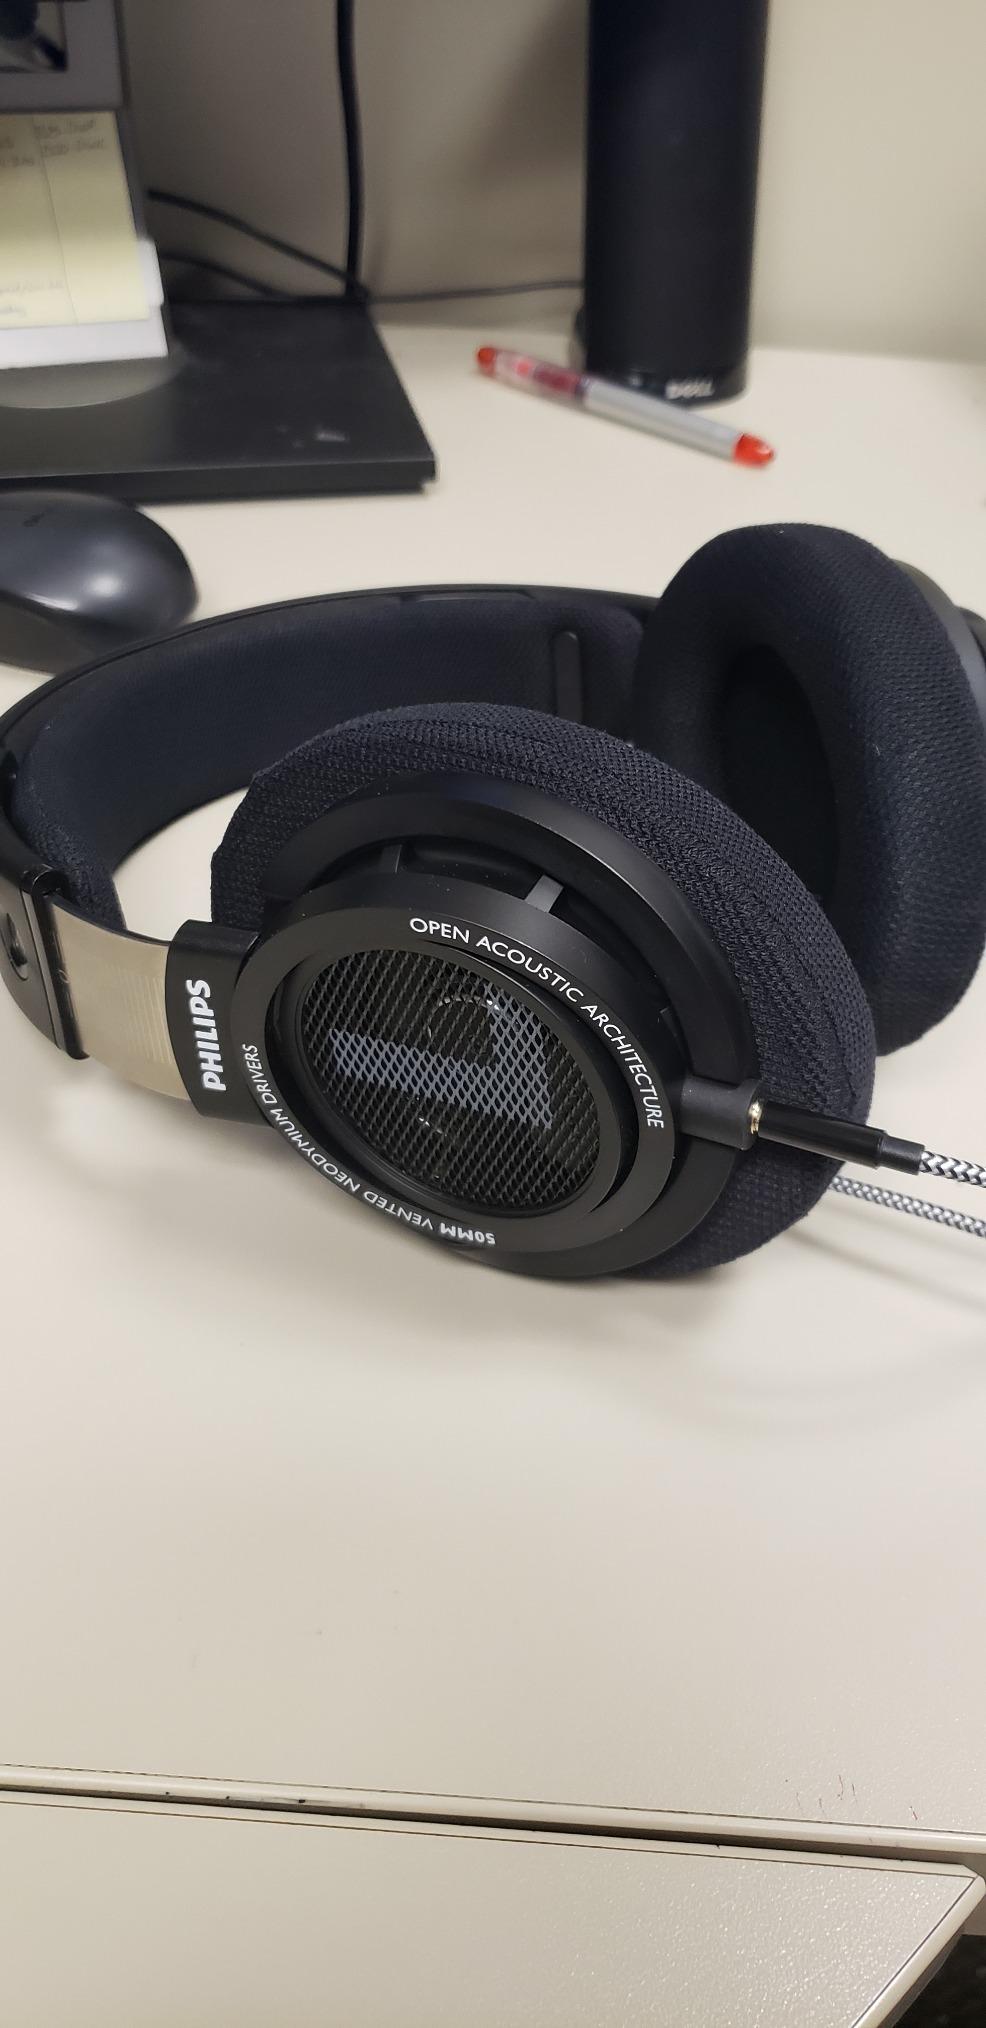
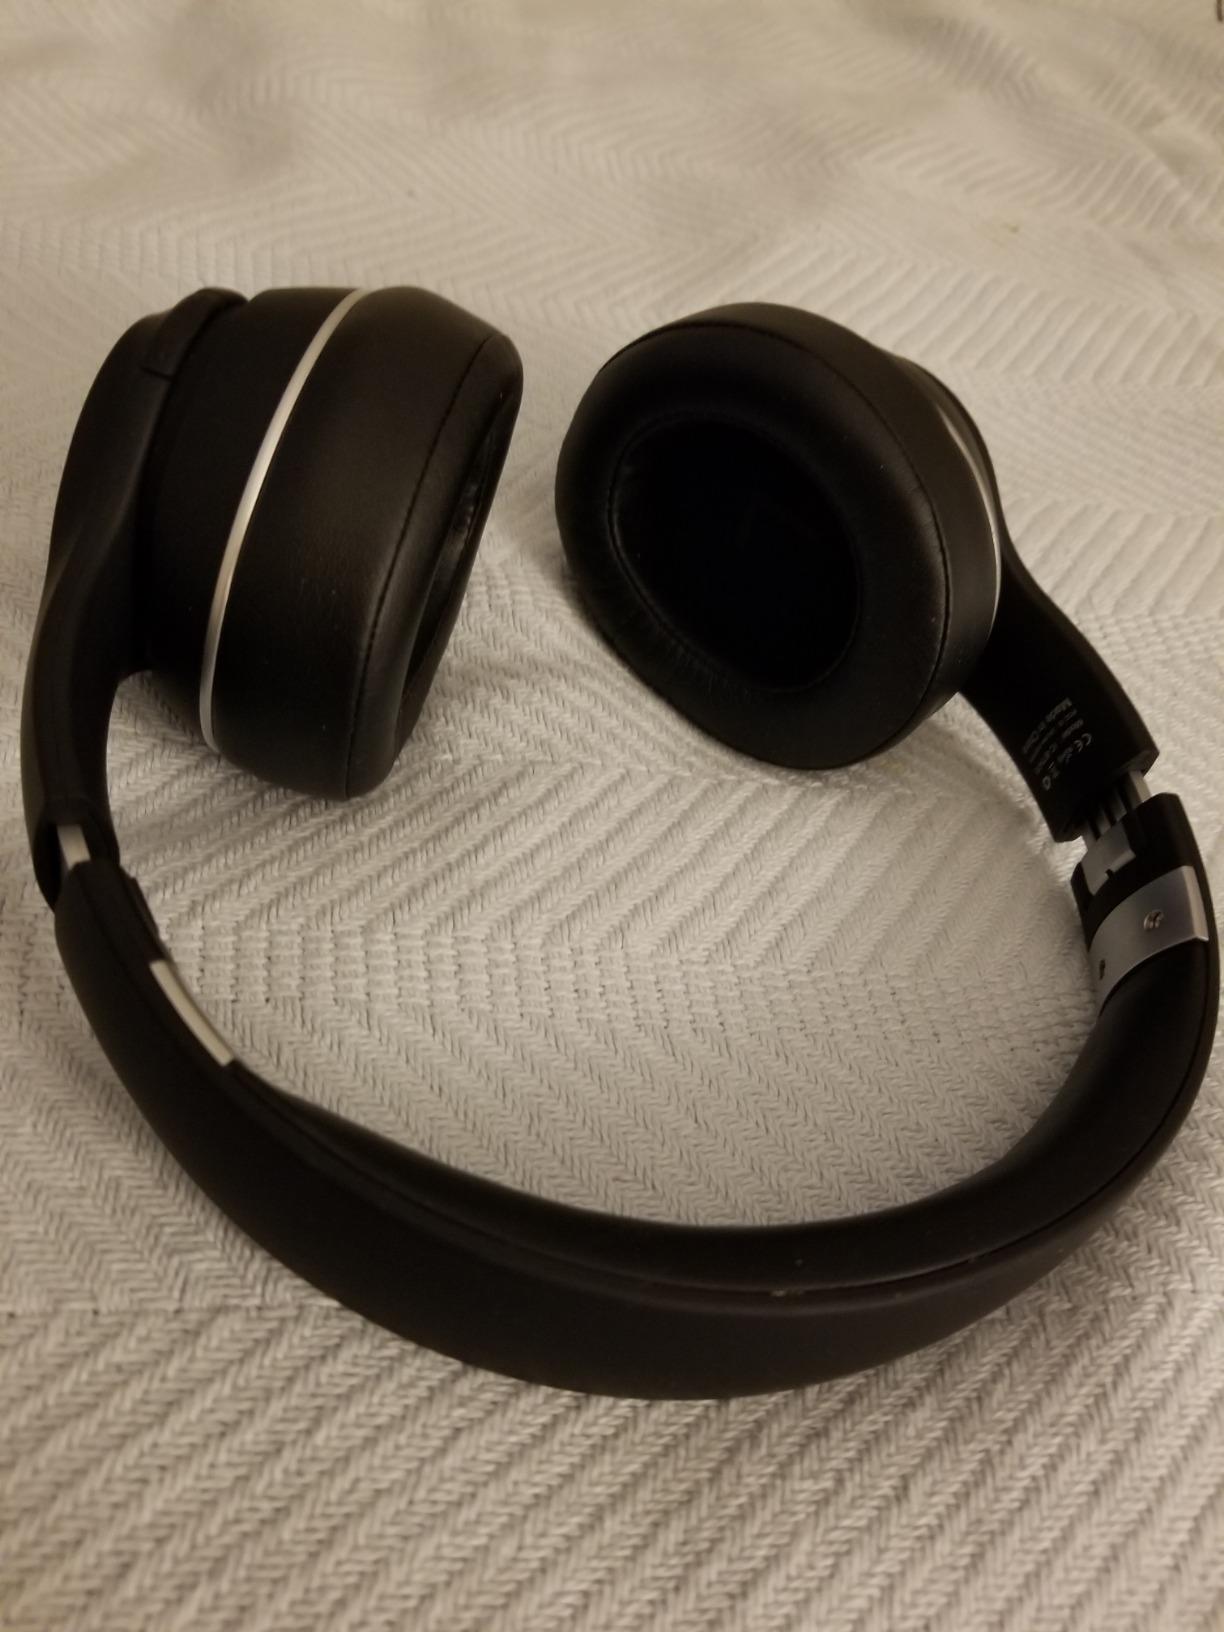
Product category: headphones
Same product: no